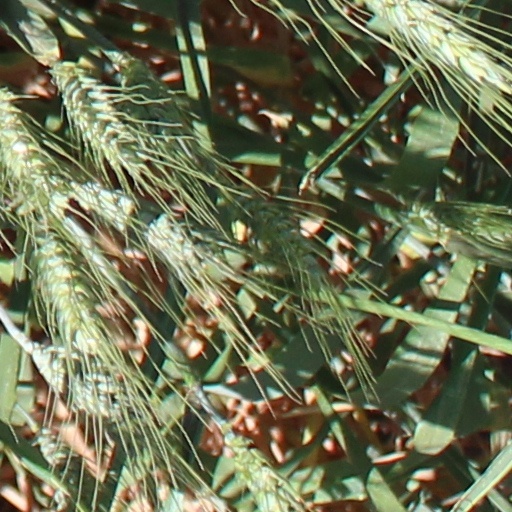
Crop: wheat